In a World...

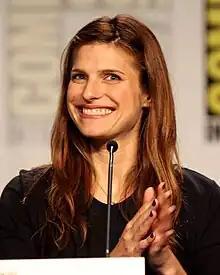
In 2011, Lake Bell experimented with directing by directing a short.

Bell spent years tinkering with the script before letting anyone see it. Then, she repeatedly rewrote the screenplay for submission to her acting agent to be shopped for a director. Eventually after an unfruitful pursuit, the agent explained that Bell should just direct it herself. This overwhelmed her, so they decided she should write and direct a short, resulting in "Worst Enemy" (2011) whose Sundance admission gave her the confidence to direct. Bell wrote the screenplay with particular people in mind, hoping they would be interested in the project, explaining, "I was inspired to cast not only people who are great comedians but [...] who have a complex life [...] I knew that there was a profundity there that I wanted to tap into." However, Notaro's part was originally written for a male. The parts were drawn from acquaintances, friends, family and herself. Bell also recruited her then boyfriend Scott Cambell as an art assistant for the film.